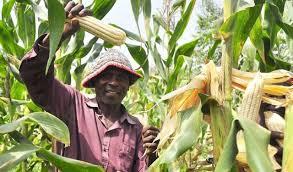
Mkulima huyu anatuonyesha muzao wa mahindi yake. Mahindi haya yamemea vizuri na ni ya rangi ya kijani na muzao wenyewe ni wa rangi ya nyeupe.